Star Trek: First Contact

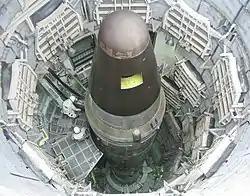
View looking down a textured metal cylindrical enclosure. Inside sits a long, thin missile that is cylindrical in shape with a conical nose.

Since so many new sets were needed, filming began with location photography. Four days were spent in the Titan Missile Museum, south of Tucson, Arizona. The disarmed nuclear missile was fitted with a fiberglass capsule shell to stand in for the "Phoenix"s booster and command module. The missile silo provided a large set that would have been prohibitively expensive to build from scratch, but the cramped environment created difficulties. Each camera move was planned in advance to work around areas where the lighting would be added, and electricians and grips donned rock-climbing harnesses to move down the shaft and attach the lights. To give greater dimension to the rocket and lend the missile a futuristic appearance, Leonetti chose to offset the missile's metallic surface with complementary colors. Using different-colored gels made the rocket appear longer than it actually was; to complete the effect, shots from the "Phoenix"s nose downwards and from the engines up were filmed with a 30 mm lens to lengthen the missile.